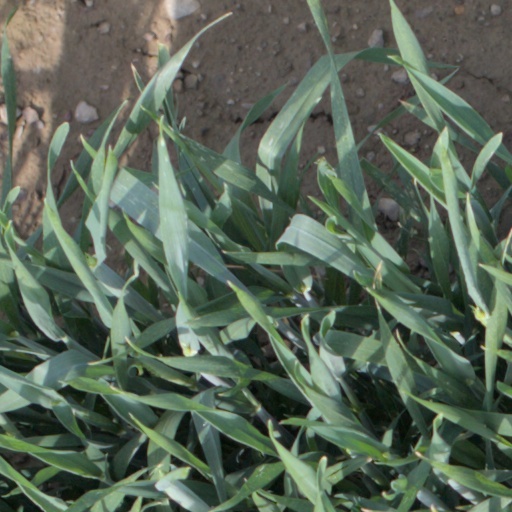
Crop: wheat